List of satellite pass predictors

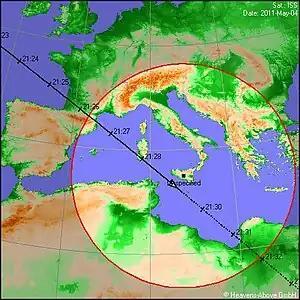
Ground track example from Heavens-Above. An observer in Sicily can see the International Space Station when it enters the circle at 9:26 p.m. The observer would see a bright object appear in the northwest, which would move across the sky to a point almost overhead, where it disappears from view, in the space of three minutes.

The following is a list of tools on a variety of platforms that may be used to predict the pass of an orbiting artificial satellite over a given point on Earth. They are used to generate a list of dates, times and directions when and where objects such as the International Space Station, Genesis, or Tiangong 1 space stations will be visible to ground observers, as well as many man-made objects that can be seen with the unaided eye including the Hubble Space Telescope.